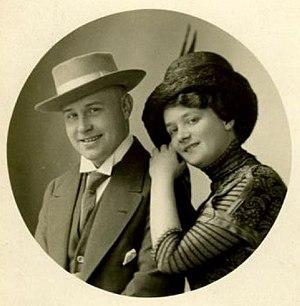
Rudi Gfaller, né le 10 novembre 1882 à Vienne et mort le 11 février 1972 à Bad Ischl est un compositeur et acteur autrichien.